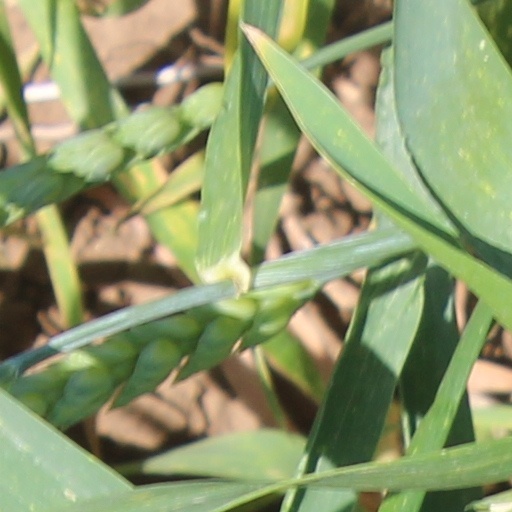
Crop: wheat